Marvelous Marvin Hagler

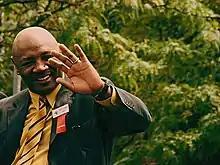
Hagler attending Parade of Champions at International Boxing Hall of Fame in Canastota, NY, 2008

On March 13, 2021, Hagler's wife, Kay, announced that he had died of natural causes at his home in New Hampshire at the age of 66. His son James said his father was taken to a New Hampshire hospital after experiencing chest pains and difficulty breathing.